Martin Moszkowicz

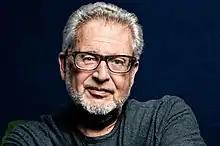

Martin Moszkowicz (born 25 April 1958) is a German film producer. He was the chairman of the executive board at Constantin Film. At his own request, his contract as a chairman ended on February 29, 2024, and he continues to work as a producer for the company from March 1, 2024.